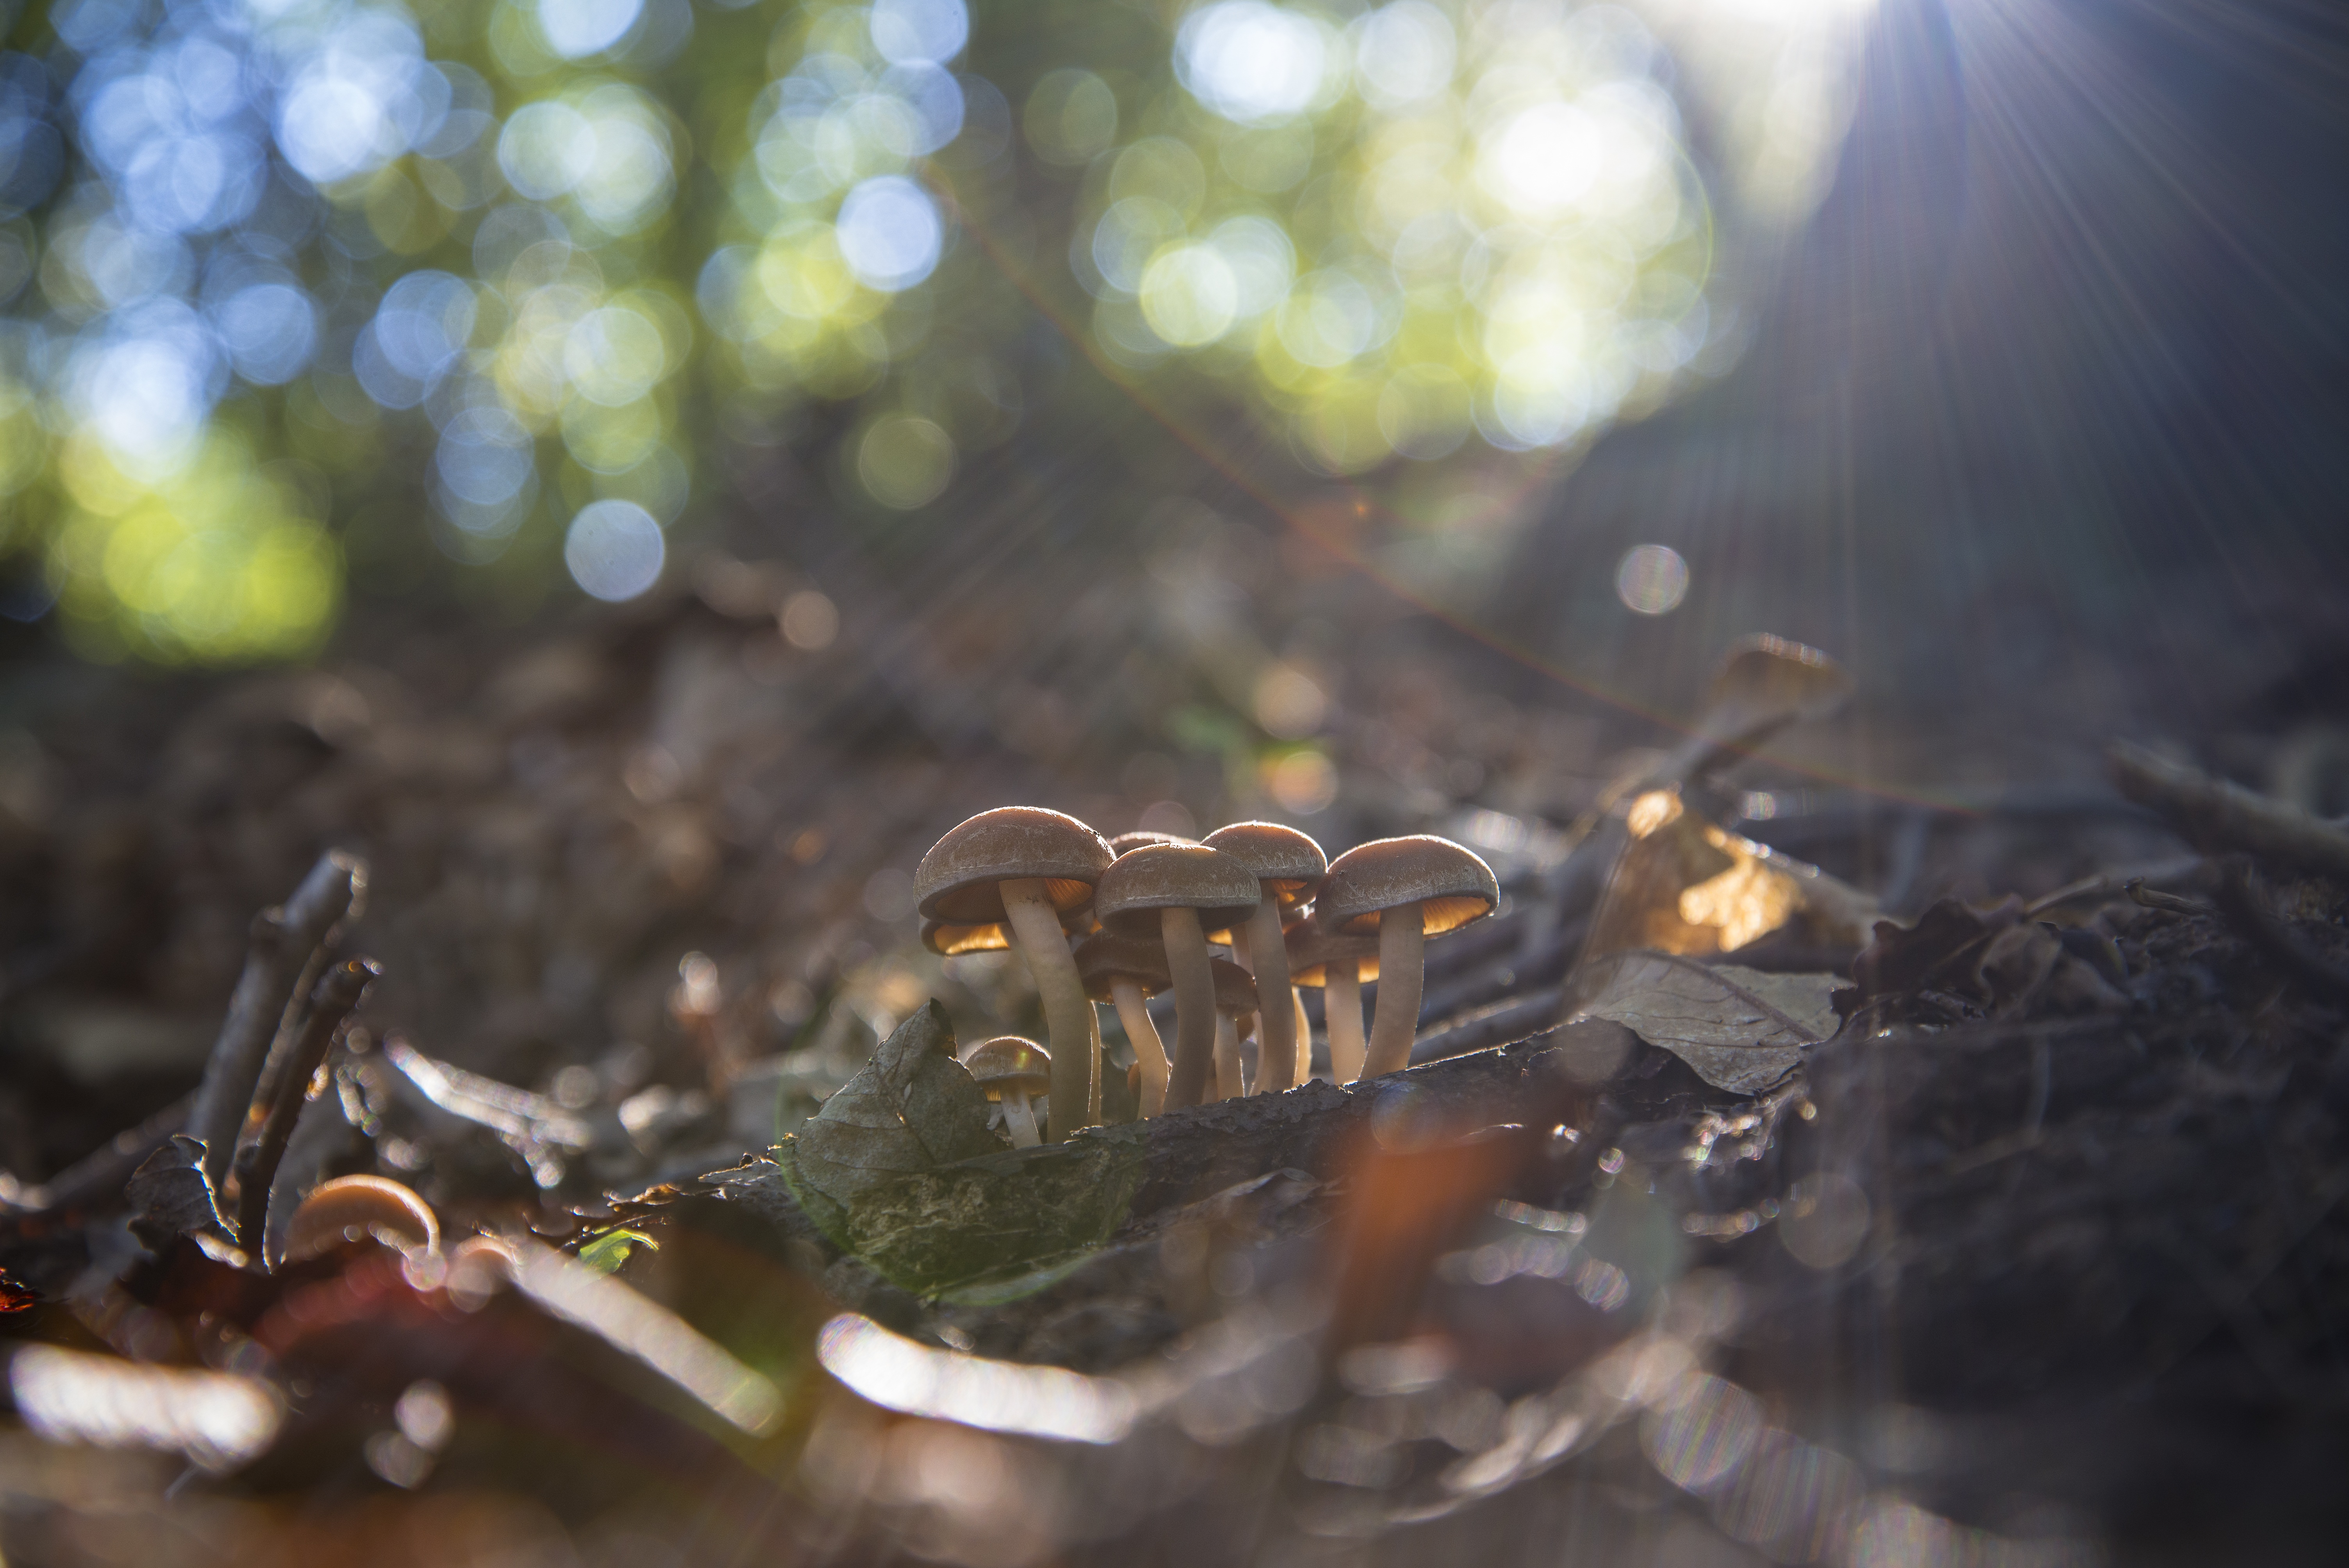
tree, water, nature, forest, branch, light, sunlight, leaf, flower, wildlife, wild, green, natural, autumn, fresh, brown, mushroom, season, close up, leaves, fungi, tasty, macro photography